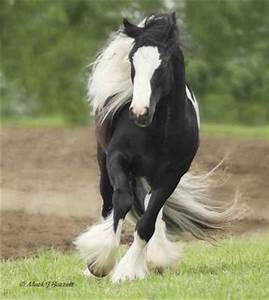
Label: horse